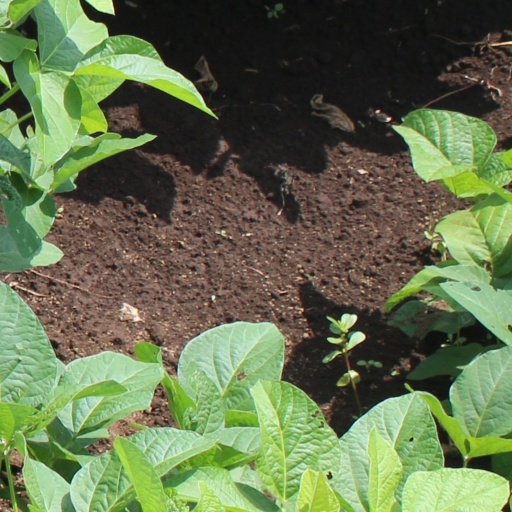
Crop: soybean